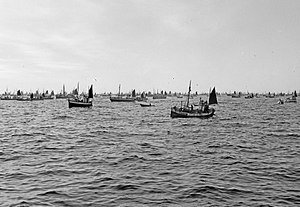
Lofotenfiskeriets historie / Mod moderne tider / Den økonomiske krise i 1930-erne
Lofotenfiskeriet havde op til 2. verdenskrig ret mange deltagere. Et eget opsyn, kaldet lofotoppsynet, med politimyndighed var nødvendig for at undgå konflikter, blandt andet på grund af fiskeredskaber, som blev viklet ind i hinanden.
Lofotenfiskeriets historie begynder omkring år 1000. Fiskeriet i Lofoten er et kommercielt sæsonfiskeri, som op til moderne tid har spillet en vigtig rolle for norsk økonomi, og har været Norges største eksporterhverv. Først blev fisken videreforædlet som tørfisk. Senere, i begyndelsen af 1700-tallet, blev tørring og saltning til klipfisk mere almindelig.